State House, Sierra Leone

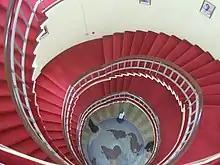

The lions on the gateposts have also been taken over from the old Government House. Thus the building harmoniously combines the old and the new. It consists of "two wings pivoted on a central tower" which houses a spiral staircase with a mosaic of the world at the bottom. The two wings are asymmetrical in design, with an open facade at the front, creating a sense of lightness and buoyancy. When completed, the new Government House was one of the highest buildings in Freetown, a modern counterpart to the nearby Law Courts of 1910. From 1976 on, the State House, as it was now called, received an extension which changed the original impression. During the colonial period it was used as the residence of the governor of Sierra Leone. It was the official residence of the prime minister of Sierra Leone from 1961 to 1971, after which it became the residence of the president.